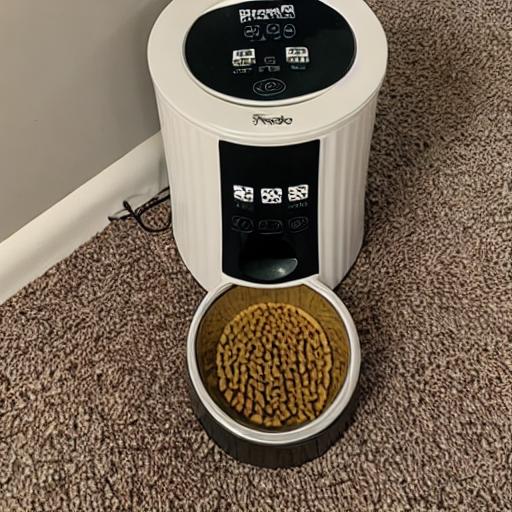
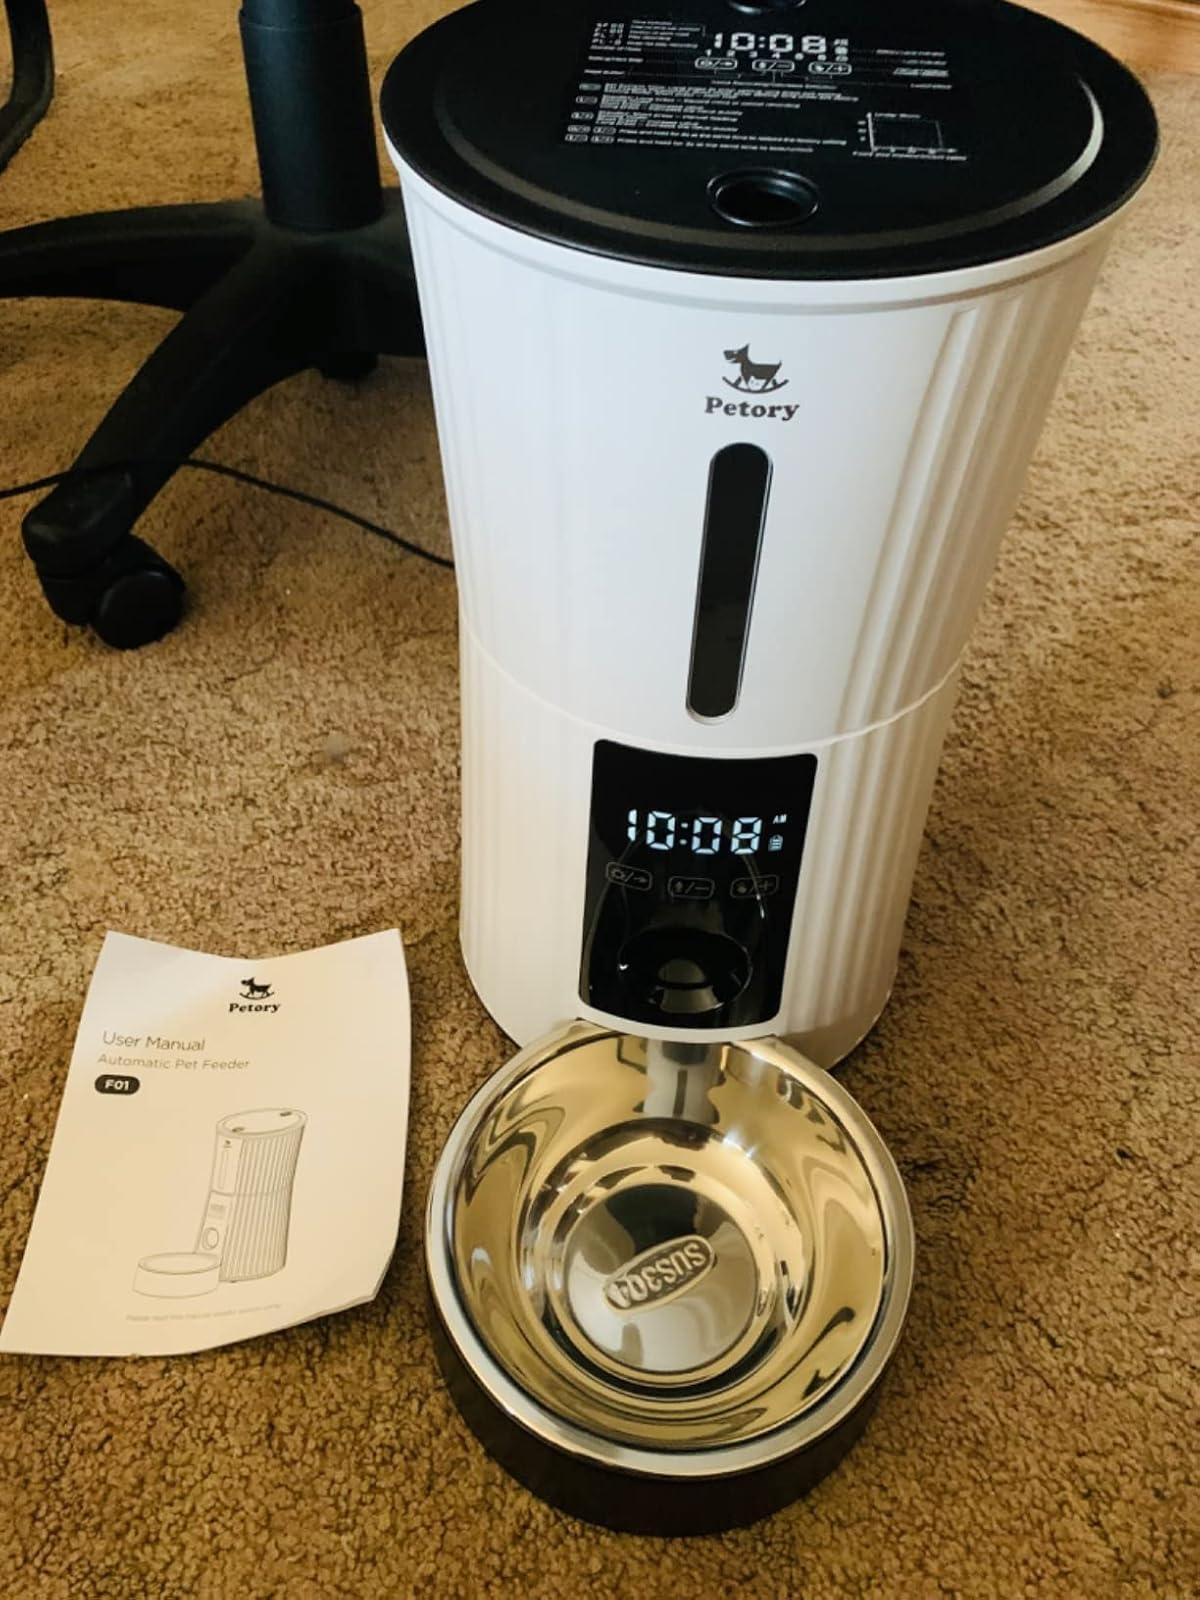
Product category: items_feeder
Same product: no